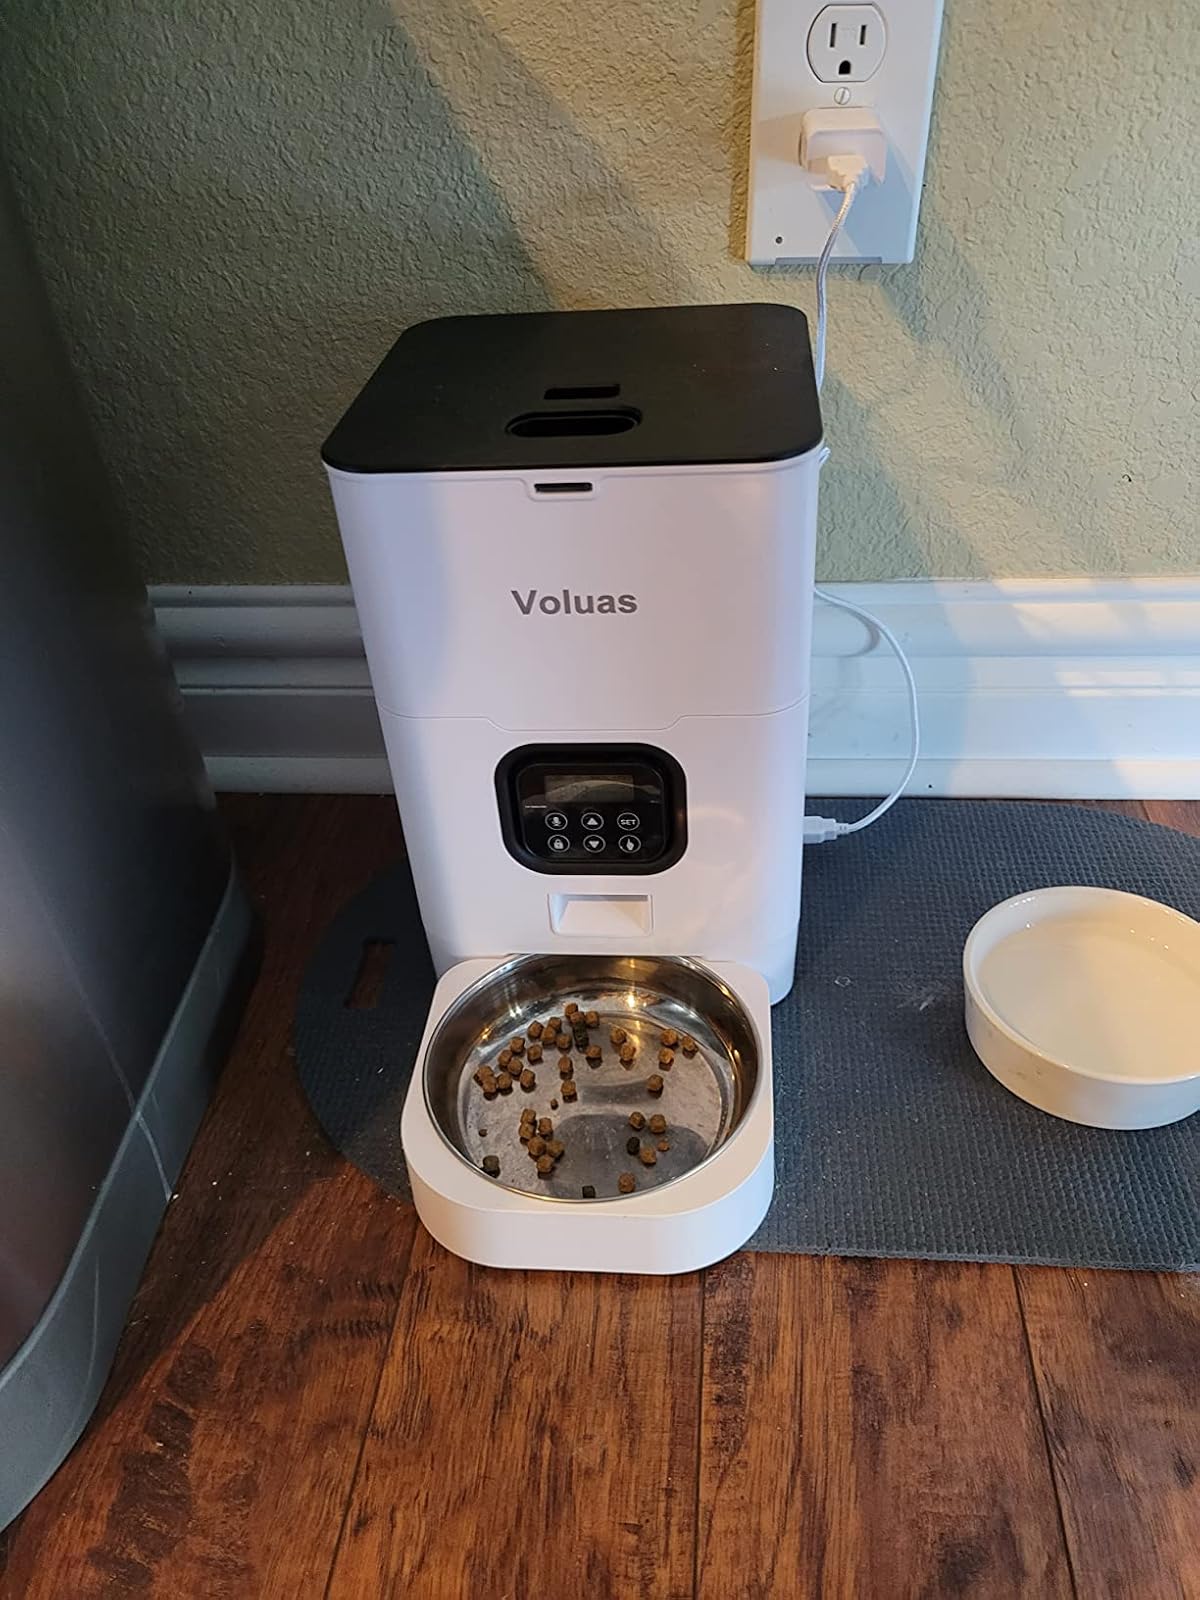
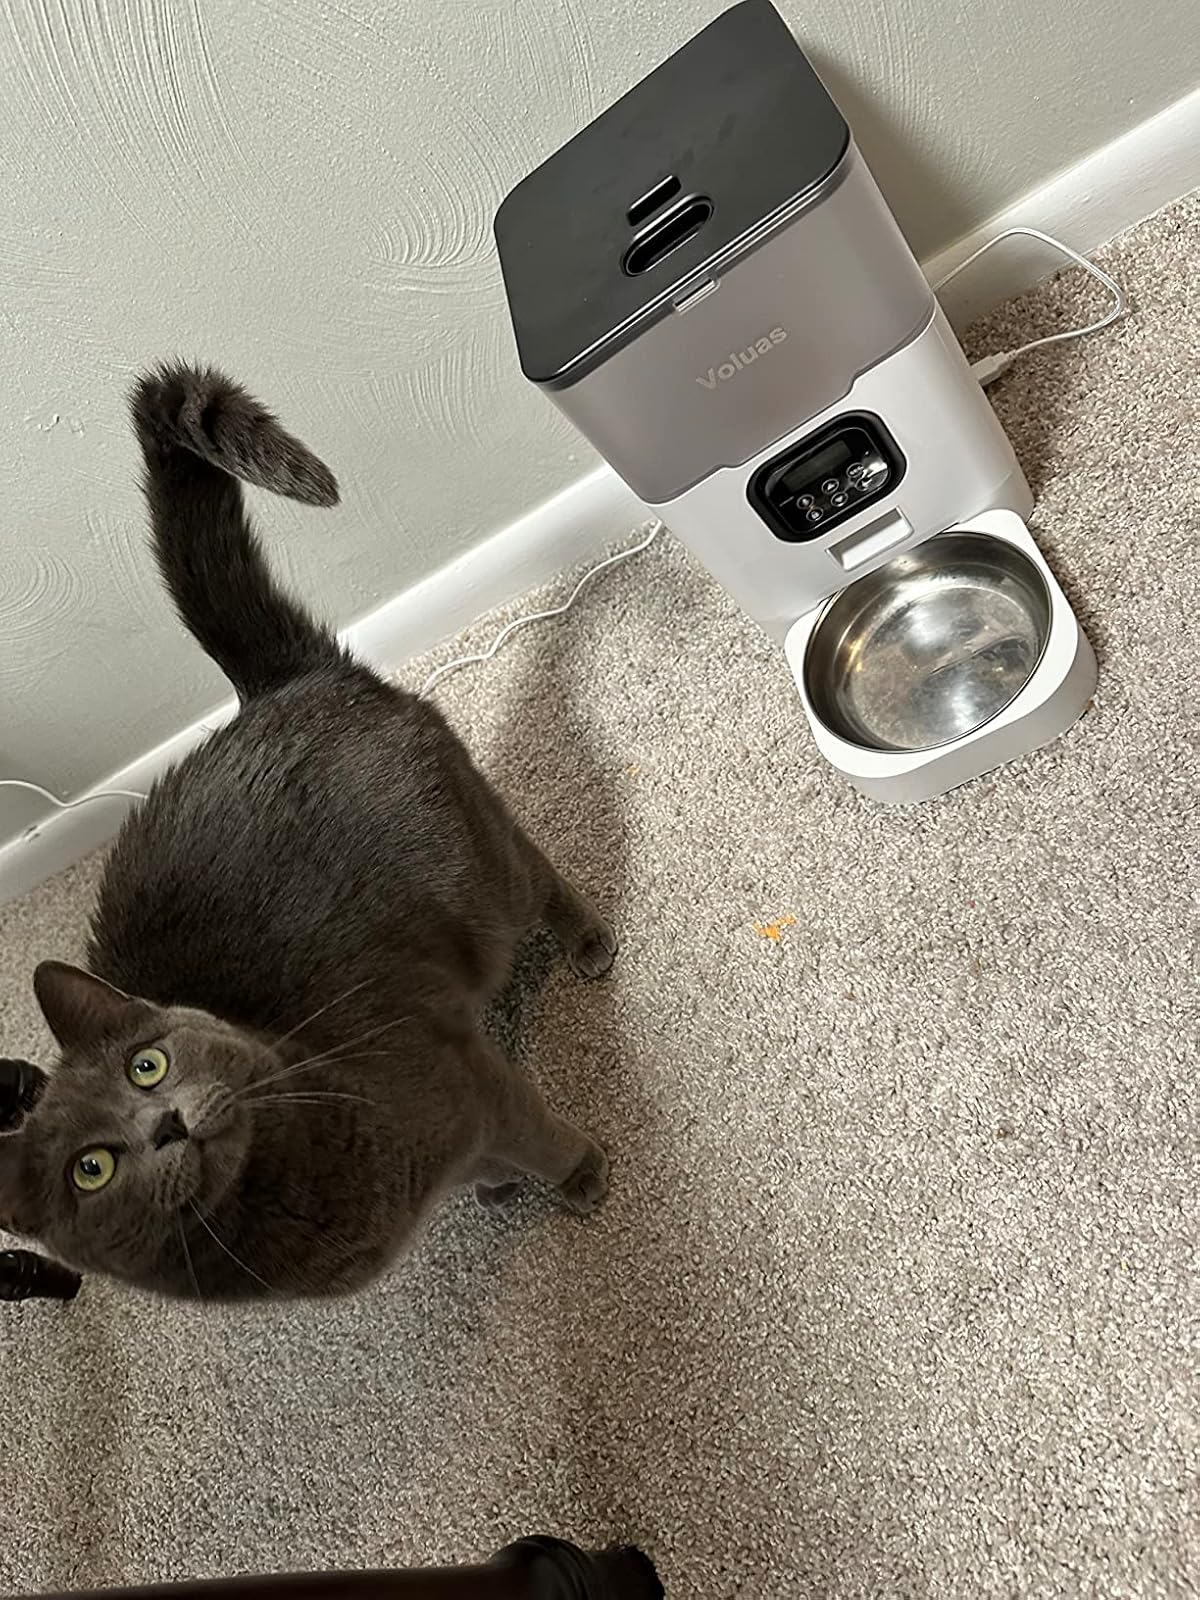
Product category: items_feeder
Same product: no